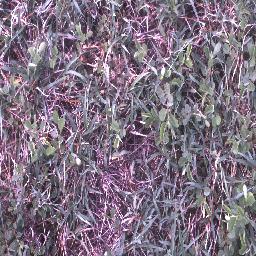
Label: negative